Melibe leonina

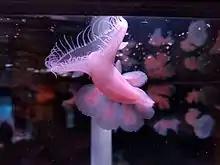
"Melibe leonina" in aquaria

The body of "M. leonina" is translucent and is usually colorless to pale yellow or green. The average body dimensions are 102mm long and 25mm wide. It has a large expandable oral hood, fringed with two rows of cirri. The oral hood is typically over 51mm wide. This species of "Melibe" lacks jaws or a radula.